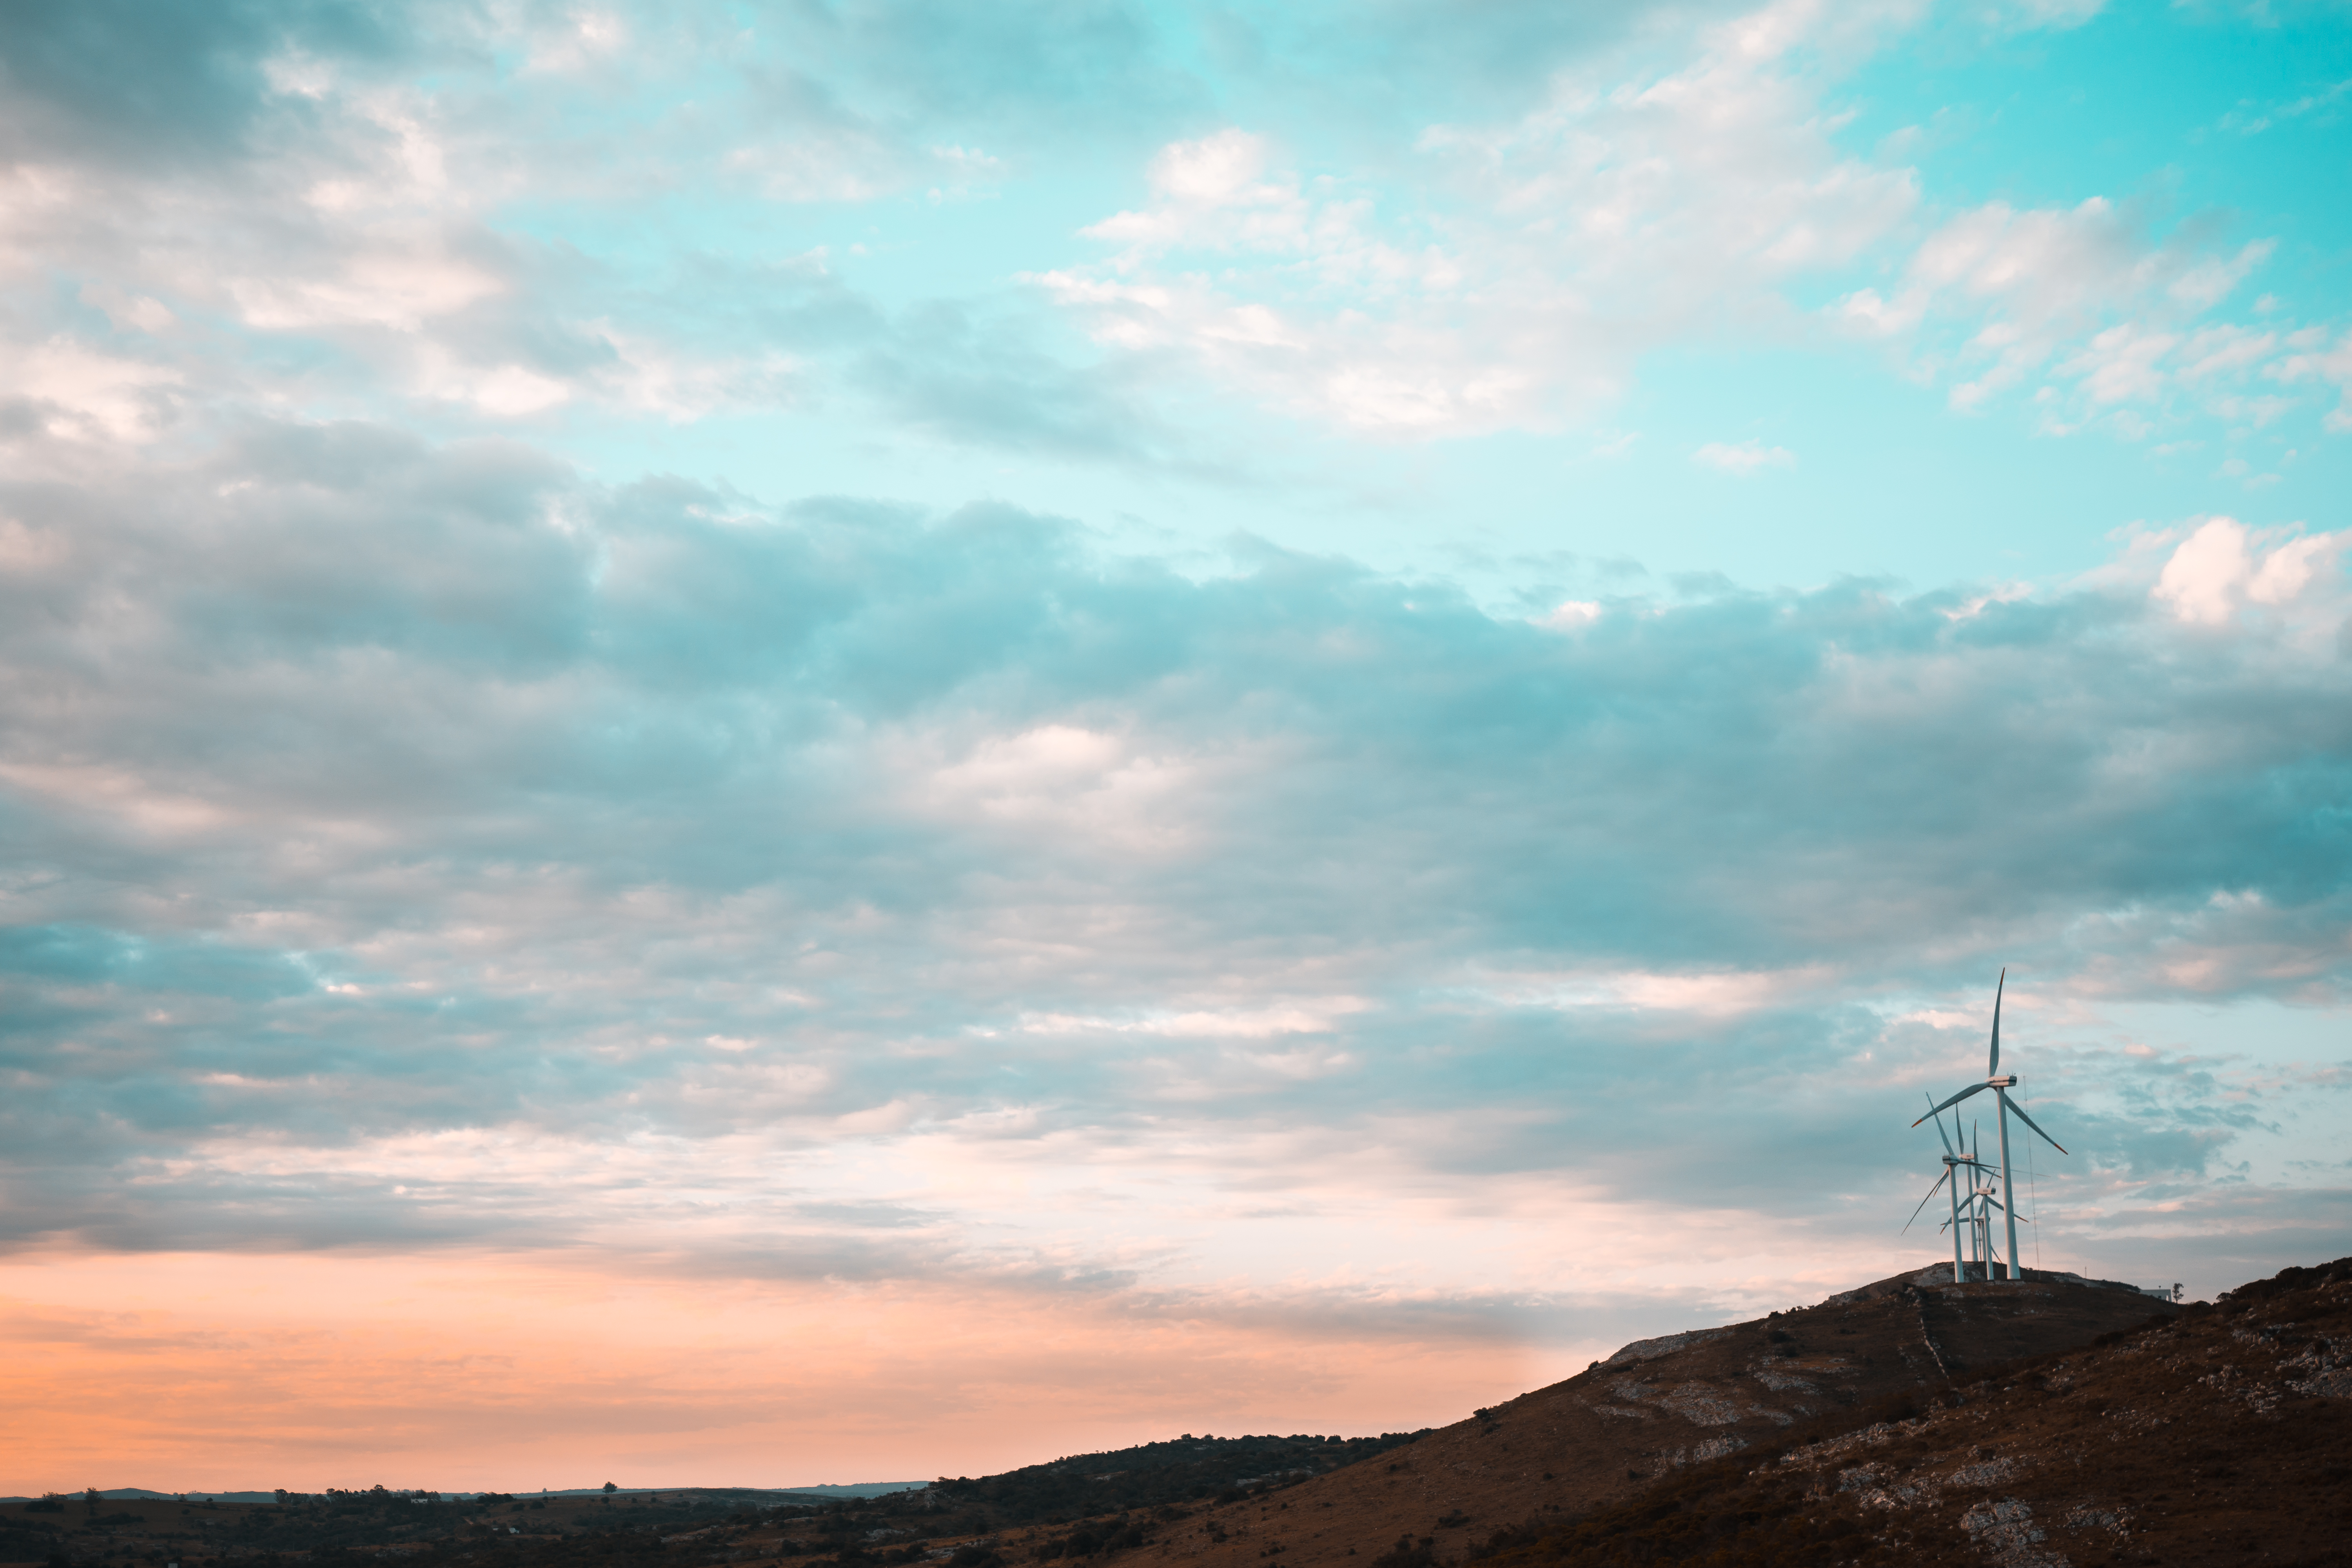
windmills, windmill, sky, cloud, horizon, atmosphere, atmosphere of earth, daytime, morning, wind, hill, meteorological phenomenon, calm, dawn, afterglow, tree, energy, ecoregion, cumulus, evening, landscape, plain, grassland, mountain, computer wallpaper